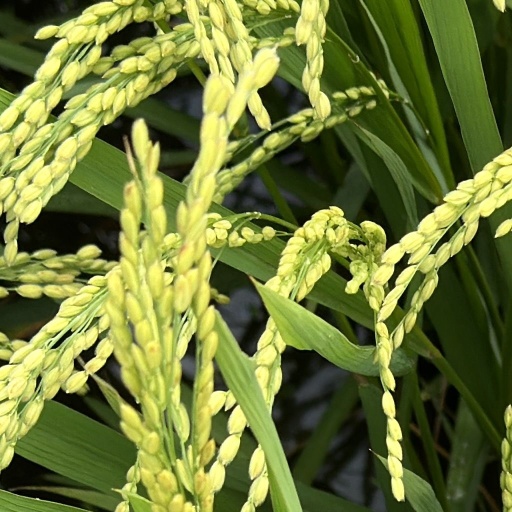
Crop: rice